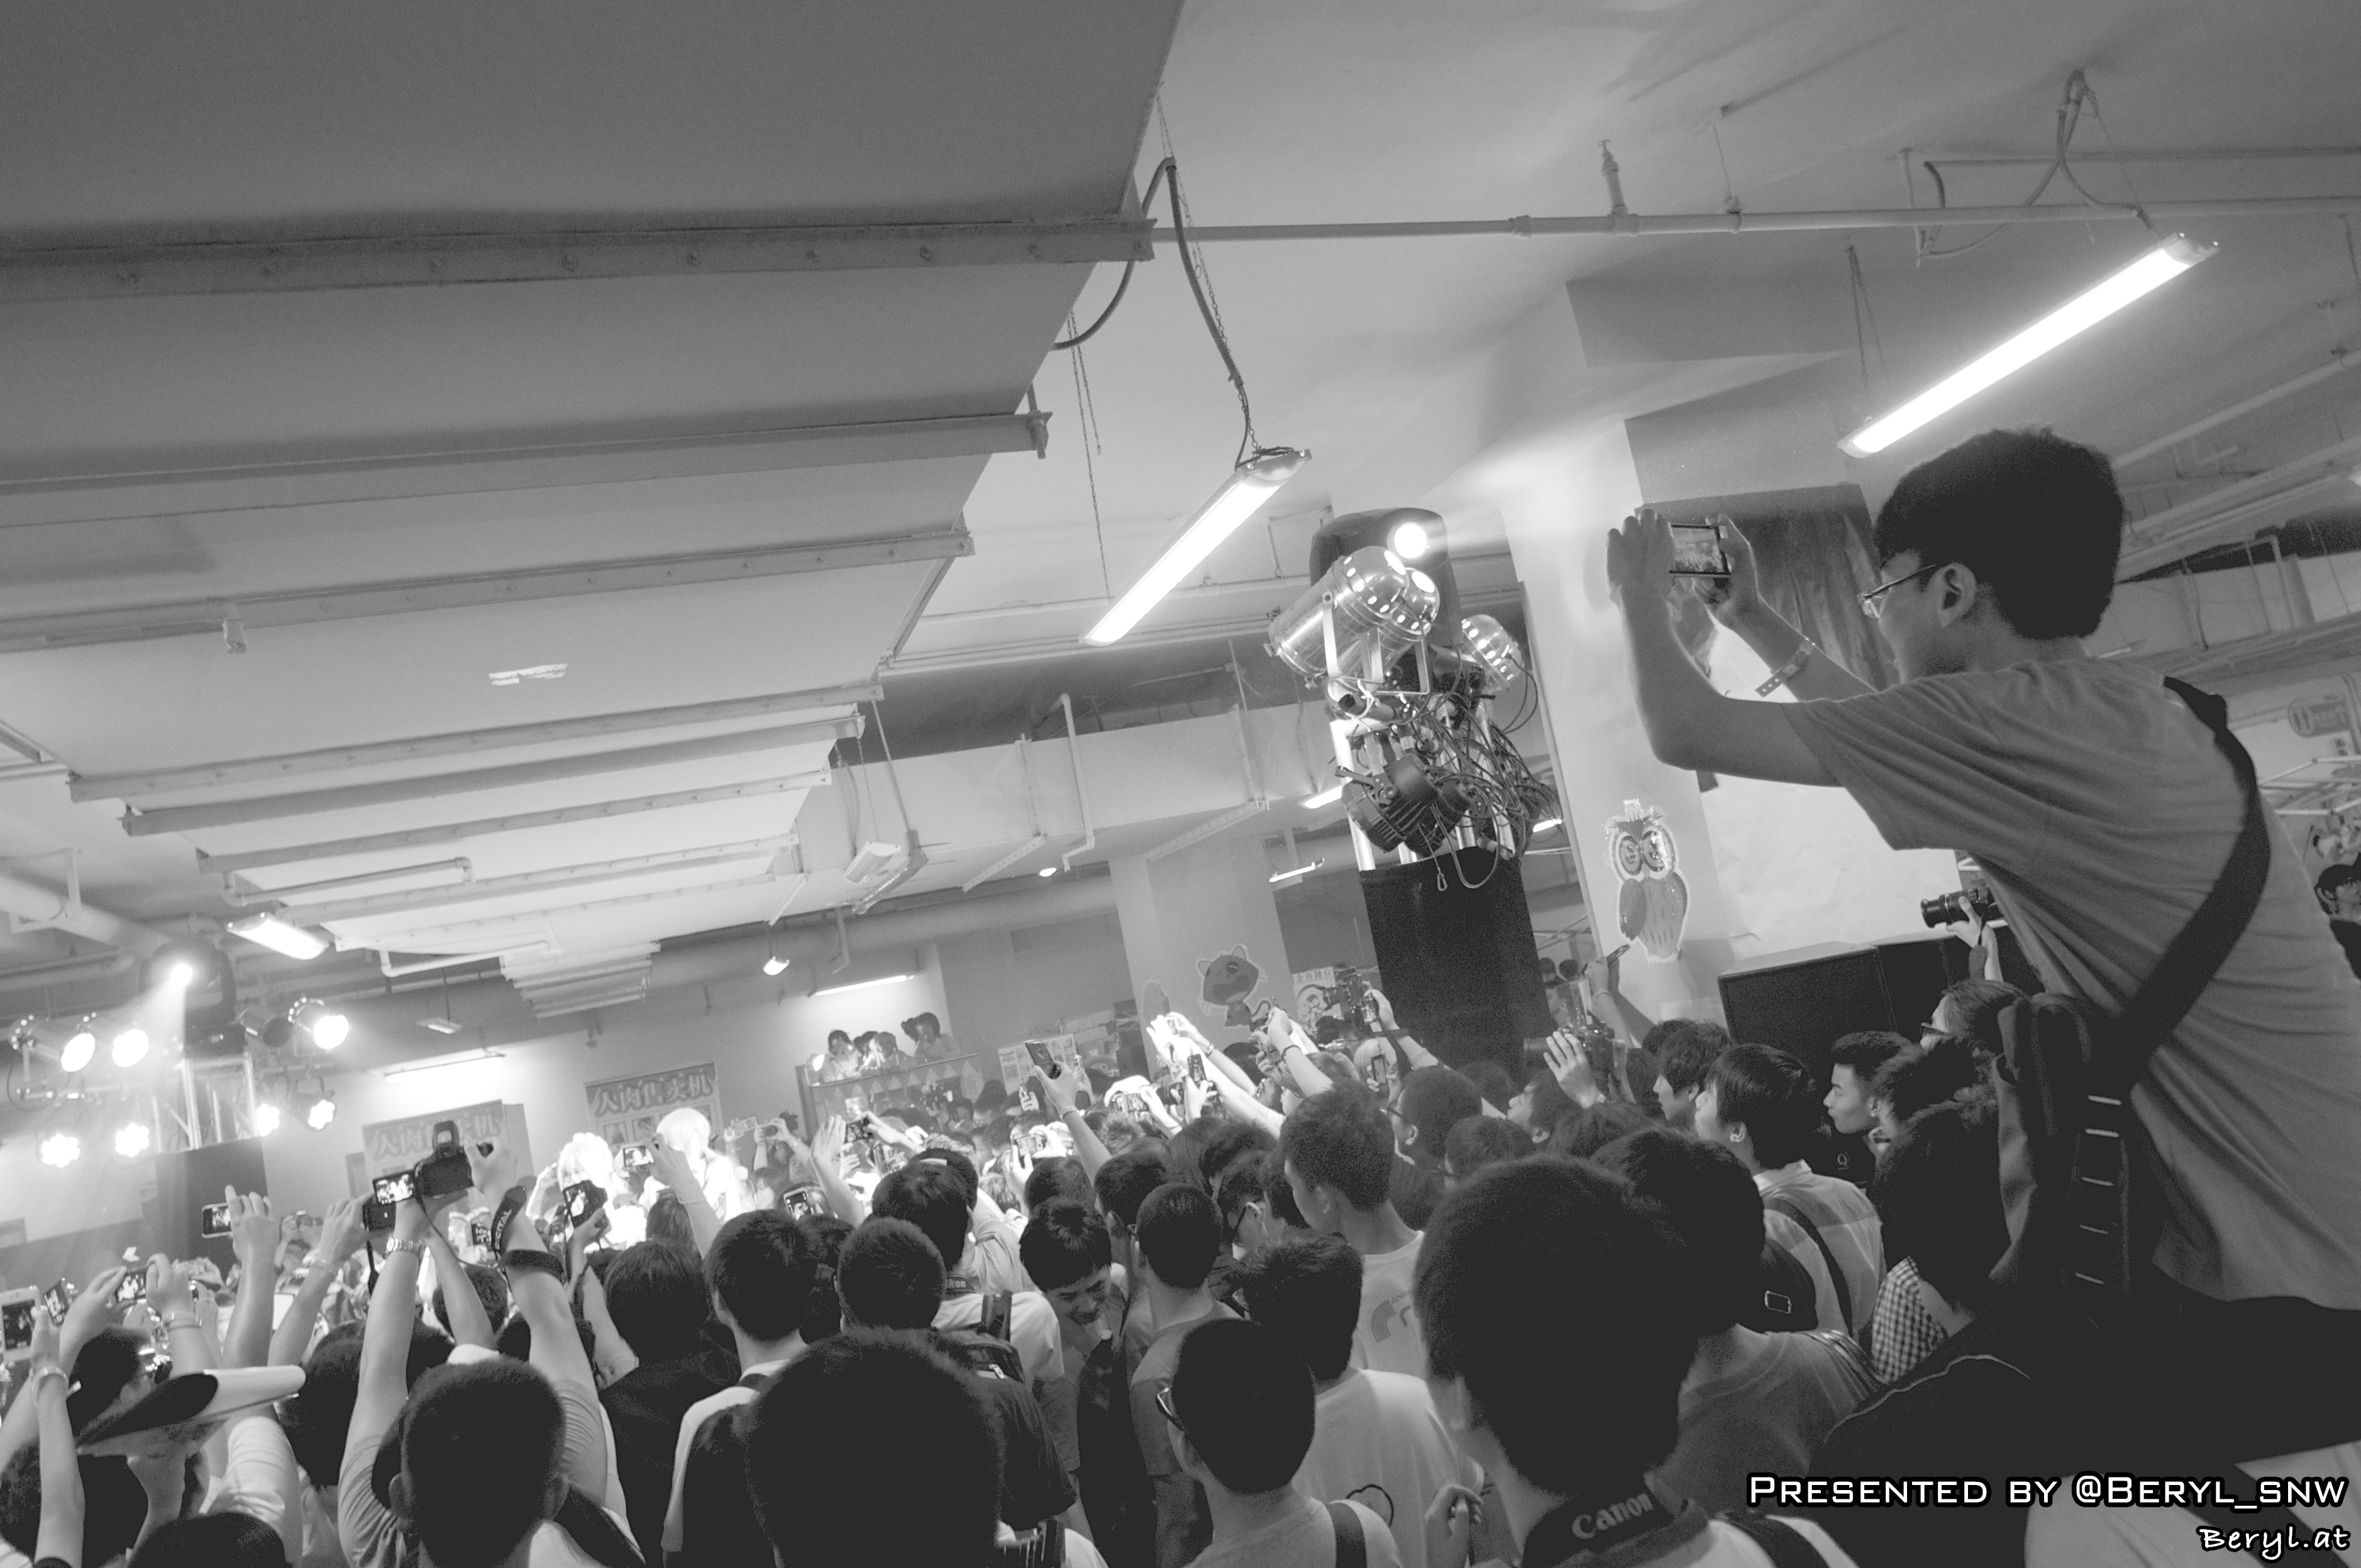
black and white, girl, game, cute, crowd, audience, monochrome, cosplay, girls, japanese, canton, costume, china, guangdong, games, anime, comic, comiccon, cos, con, monochrome photography